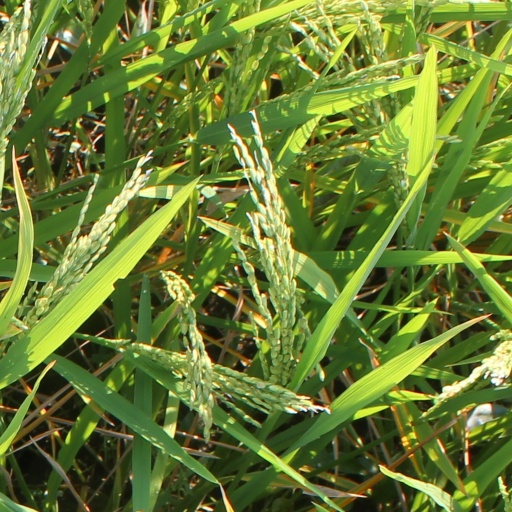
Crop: rice